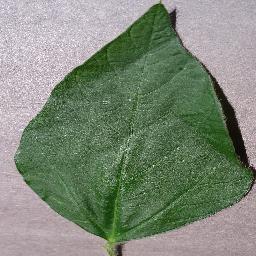
Label: Soybean___healthy